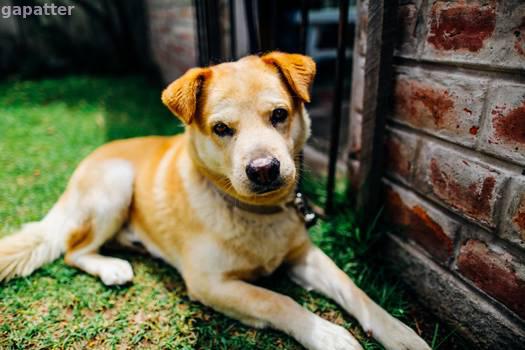
Label: Watermark